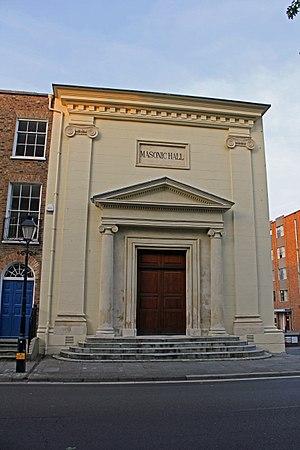
Le temple maçonnique de Taunton dans le conté de Somerset en Angleterre du Sud-Ouest est bâtiment classé monument de grade II*, construit au début du XIXᵉ siècle. Le bâtiment est tout d'abord construit comme la première chapelle catholique romaine ouverte au culte à Taunton depuis la Réforme protestante avant de devenir un temple maçonnique en 1897. Elle porte le nom de chapelle Saint Georges. Le bâtiment comporte une série de colonnes ioniques proéminentes à l'avant et au sud.